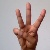
The image shows a hand gesture representing the letter 'W' in Indian Sign Language.